3rd Intelligence Battalion

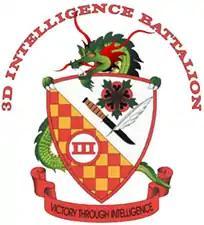
3rd Intel's insignia

The 3rd Intelligence Battalion (3rd Intel) is a Marine Corps Intelligence military intelligence and counterintelligence unit based at Marine Corps Base Camp Hansen, Okinawa, Japan. It provides the III Marine Expeditionary Force (III MEF) with intelligence products and analysis.